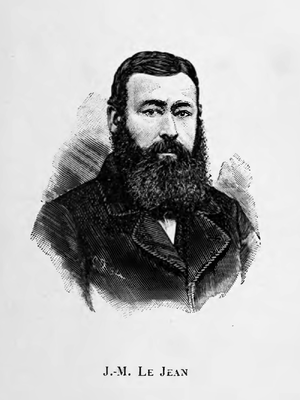
Portrait gravé de J.-M. Je Jean, en page 65 de Joseph Rousse, La poésie bretonne au XIXe siècle, Lethielleux Paris 1895.
Jean-Marie Le Jean est un poète français de langue bretonne. Dans la littérature bretonne, il est connu sous son nom bardique d’Eostig Koat An Noz.